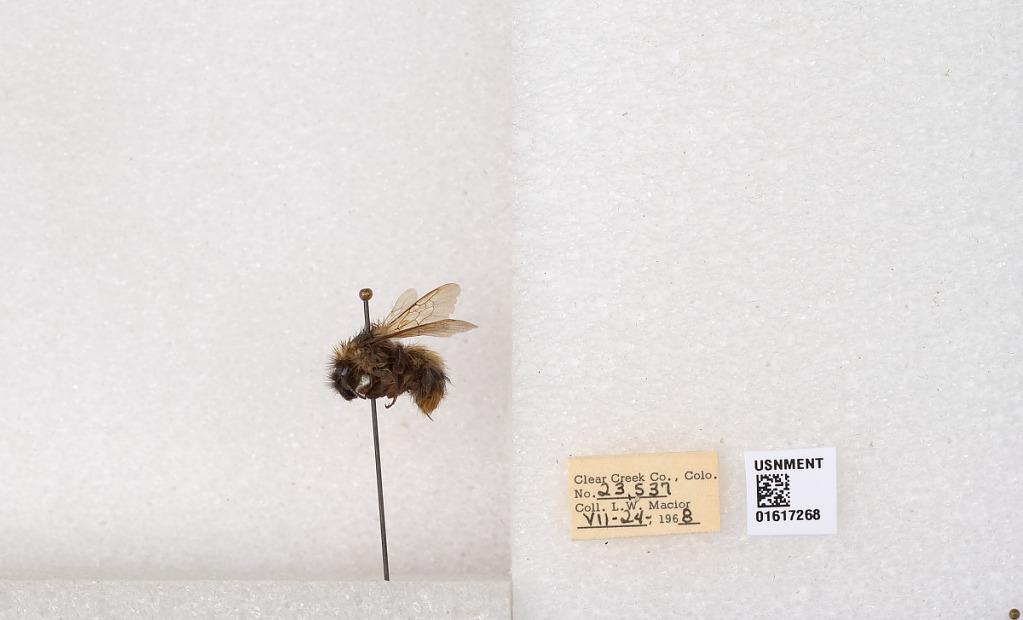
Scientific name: Bombus kirbyellus
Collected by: L. Macior
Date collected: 1968-7-24
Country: United States
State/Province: Colorado
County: Clear Creek
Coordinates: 39.6891, -105.644